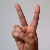
The image shows a hand gesture representing the letter 'V' in Indian Sign Language.